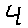
Label: 4